Sarmizegetusa Regia

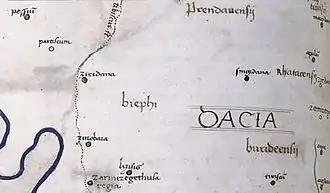
Zarmizegethusa Regia on Dacia's map from a medieval book made after Ptolemy's Geographia (ca. 140 AD).

Towards the end of his reign, Burebista transferred the Geto-Dacian capital from Argedava to Sarmizegetusa. Serving as the Dacian capital for at least one and a half centuries, Sarmizegethusa reached its zenith under King Decebal. Archeological findings suggest that the Dacian god Zalmoxis and his chief priest had an important role in Dacian society at this time. They have also shed new light on the political, economic and scientific development of the Dacians and their successful assimilation of technical and scientific knowledge from the Greek and Romans.